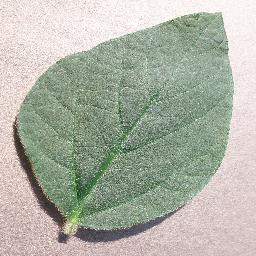
Label: Soybean___healthy